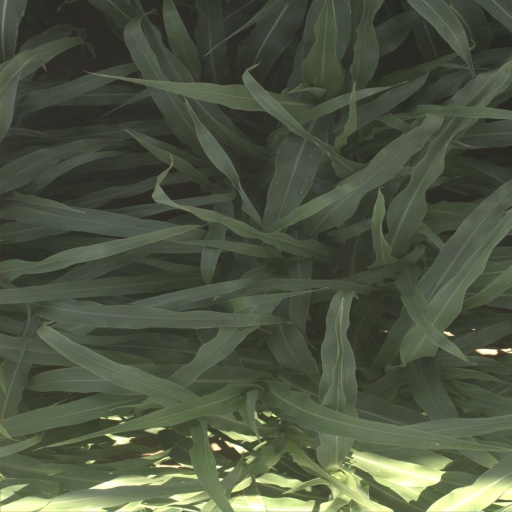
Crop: sorghum